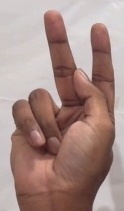
ASL sign: K